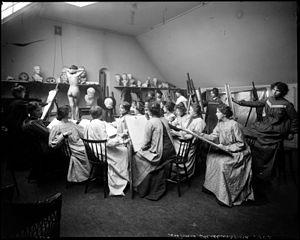
Elin Kristina Wallin, née le 29 décembre 1884 à Göteborg et morte le 25 mars 1969 à Stockholm, est une artiste suédoise et dessinatrice. Elle est l'épouse de l'artiste suédois David Wallin.